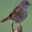
Label: bird